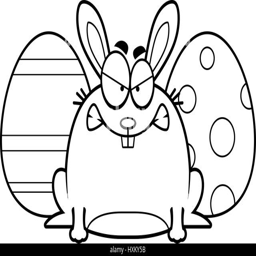
a cartoon illustration of film character looking mad